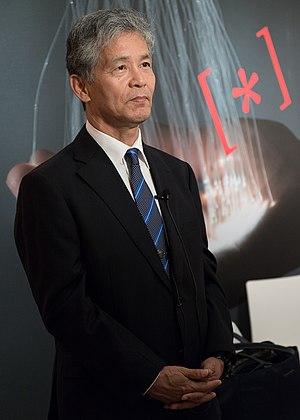
Tetsurō Matsuzawa est un éthologue japonais né le 15 octobre 1950 dans la préfecture d'Ehime. Spécialiste en primatologie, il est à l'origine de l'hypothèse du compromis cognitif.